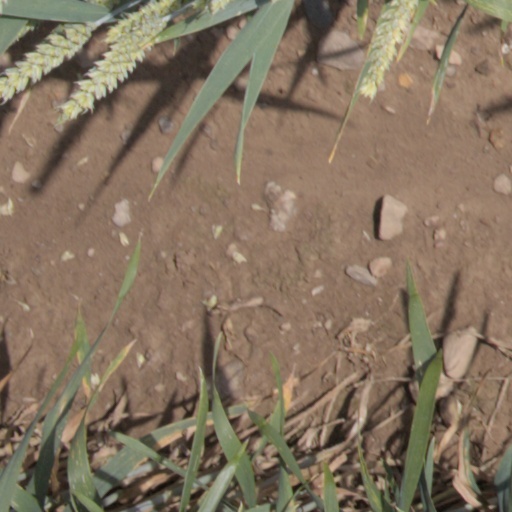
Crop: wheat